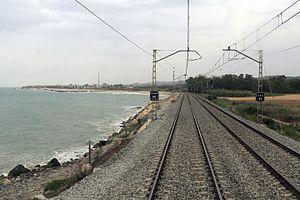
La ligne R2 est un groupe de 3 lignes de banlieue faisant partie des Rodalies de Catalunya, exploitée par Renfe Operadora et circulant sur le réseau d'ADIF à l'écartement ibérique. La ligne relie les gares de Saint Vicenç de Calders à Maçanet-Massanes et est aussi dénommé ligne de la côte pour la partie sud, ou ligne de l'intérieur pour la partie nord.